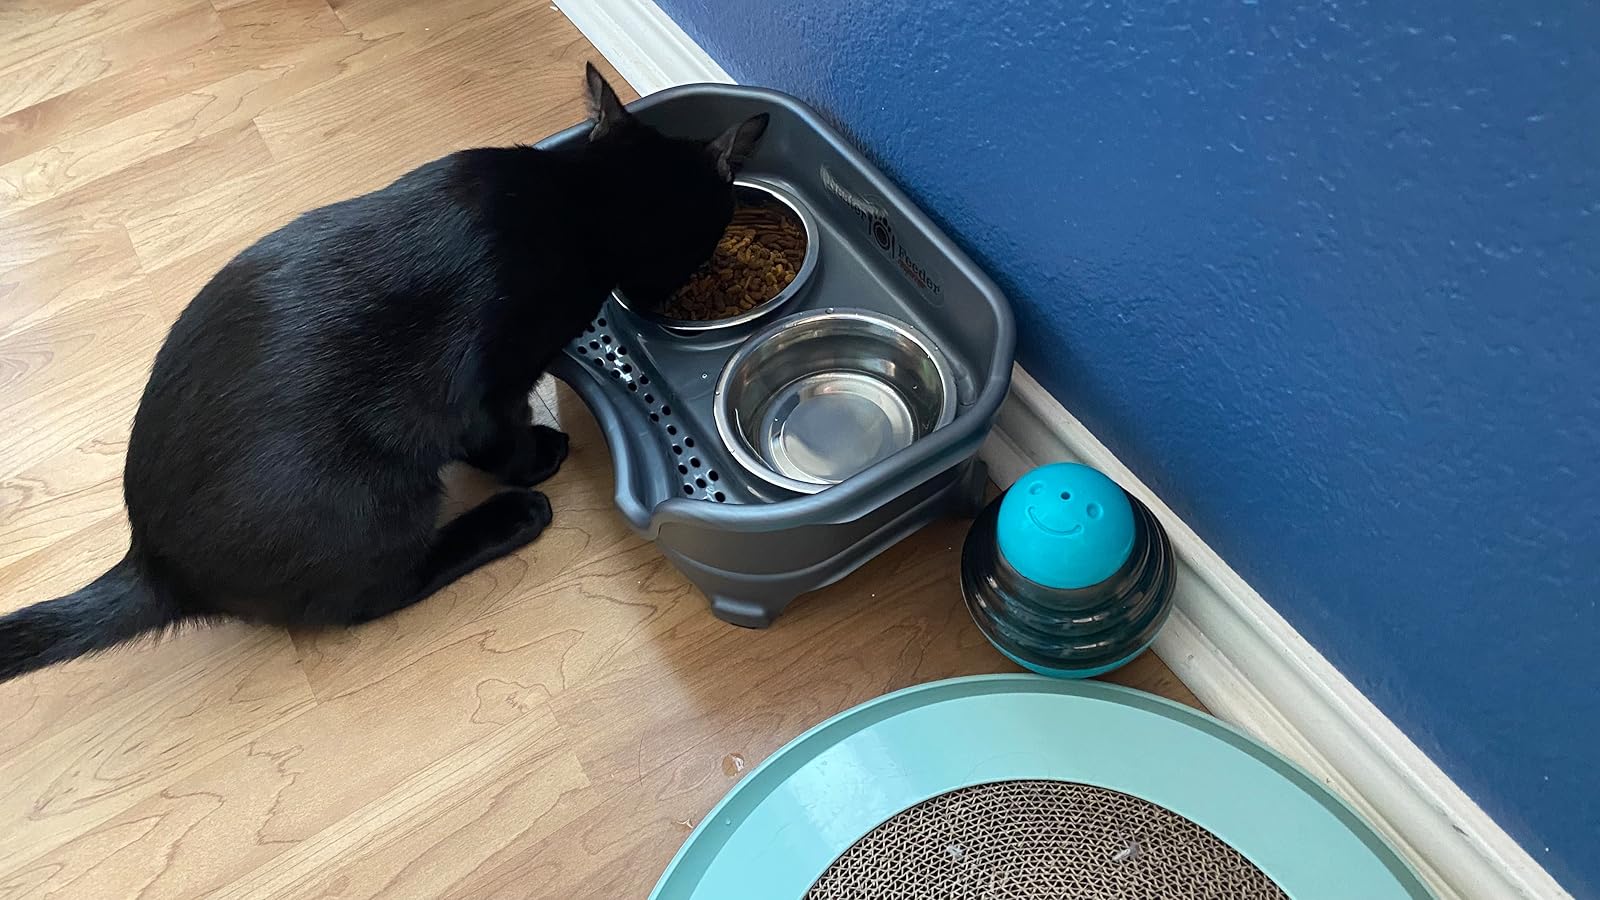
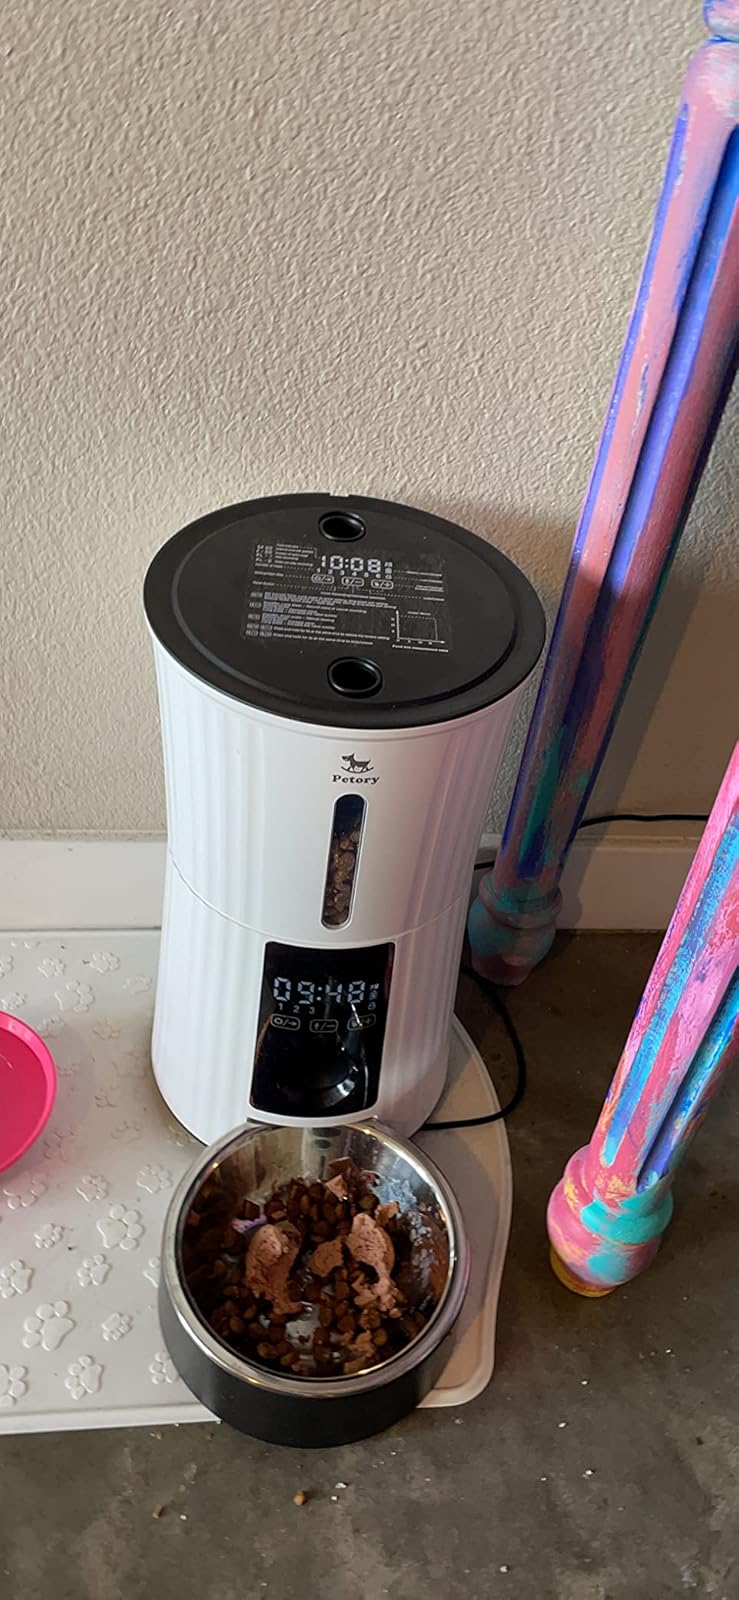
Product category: items_feeder
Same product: no